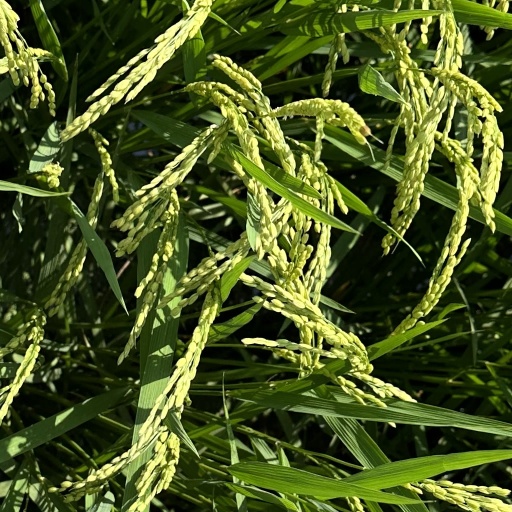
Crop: rice